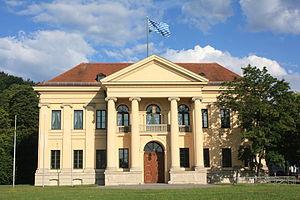
Le Palais Prinz-Carl de Munich est un édifice de style Néoclassique construit en 1804-1806. Il était aussi connu comme Palais Salabert et Pavillon Royal, d'après ses anciens propriétaires.